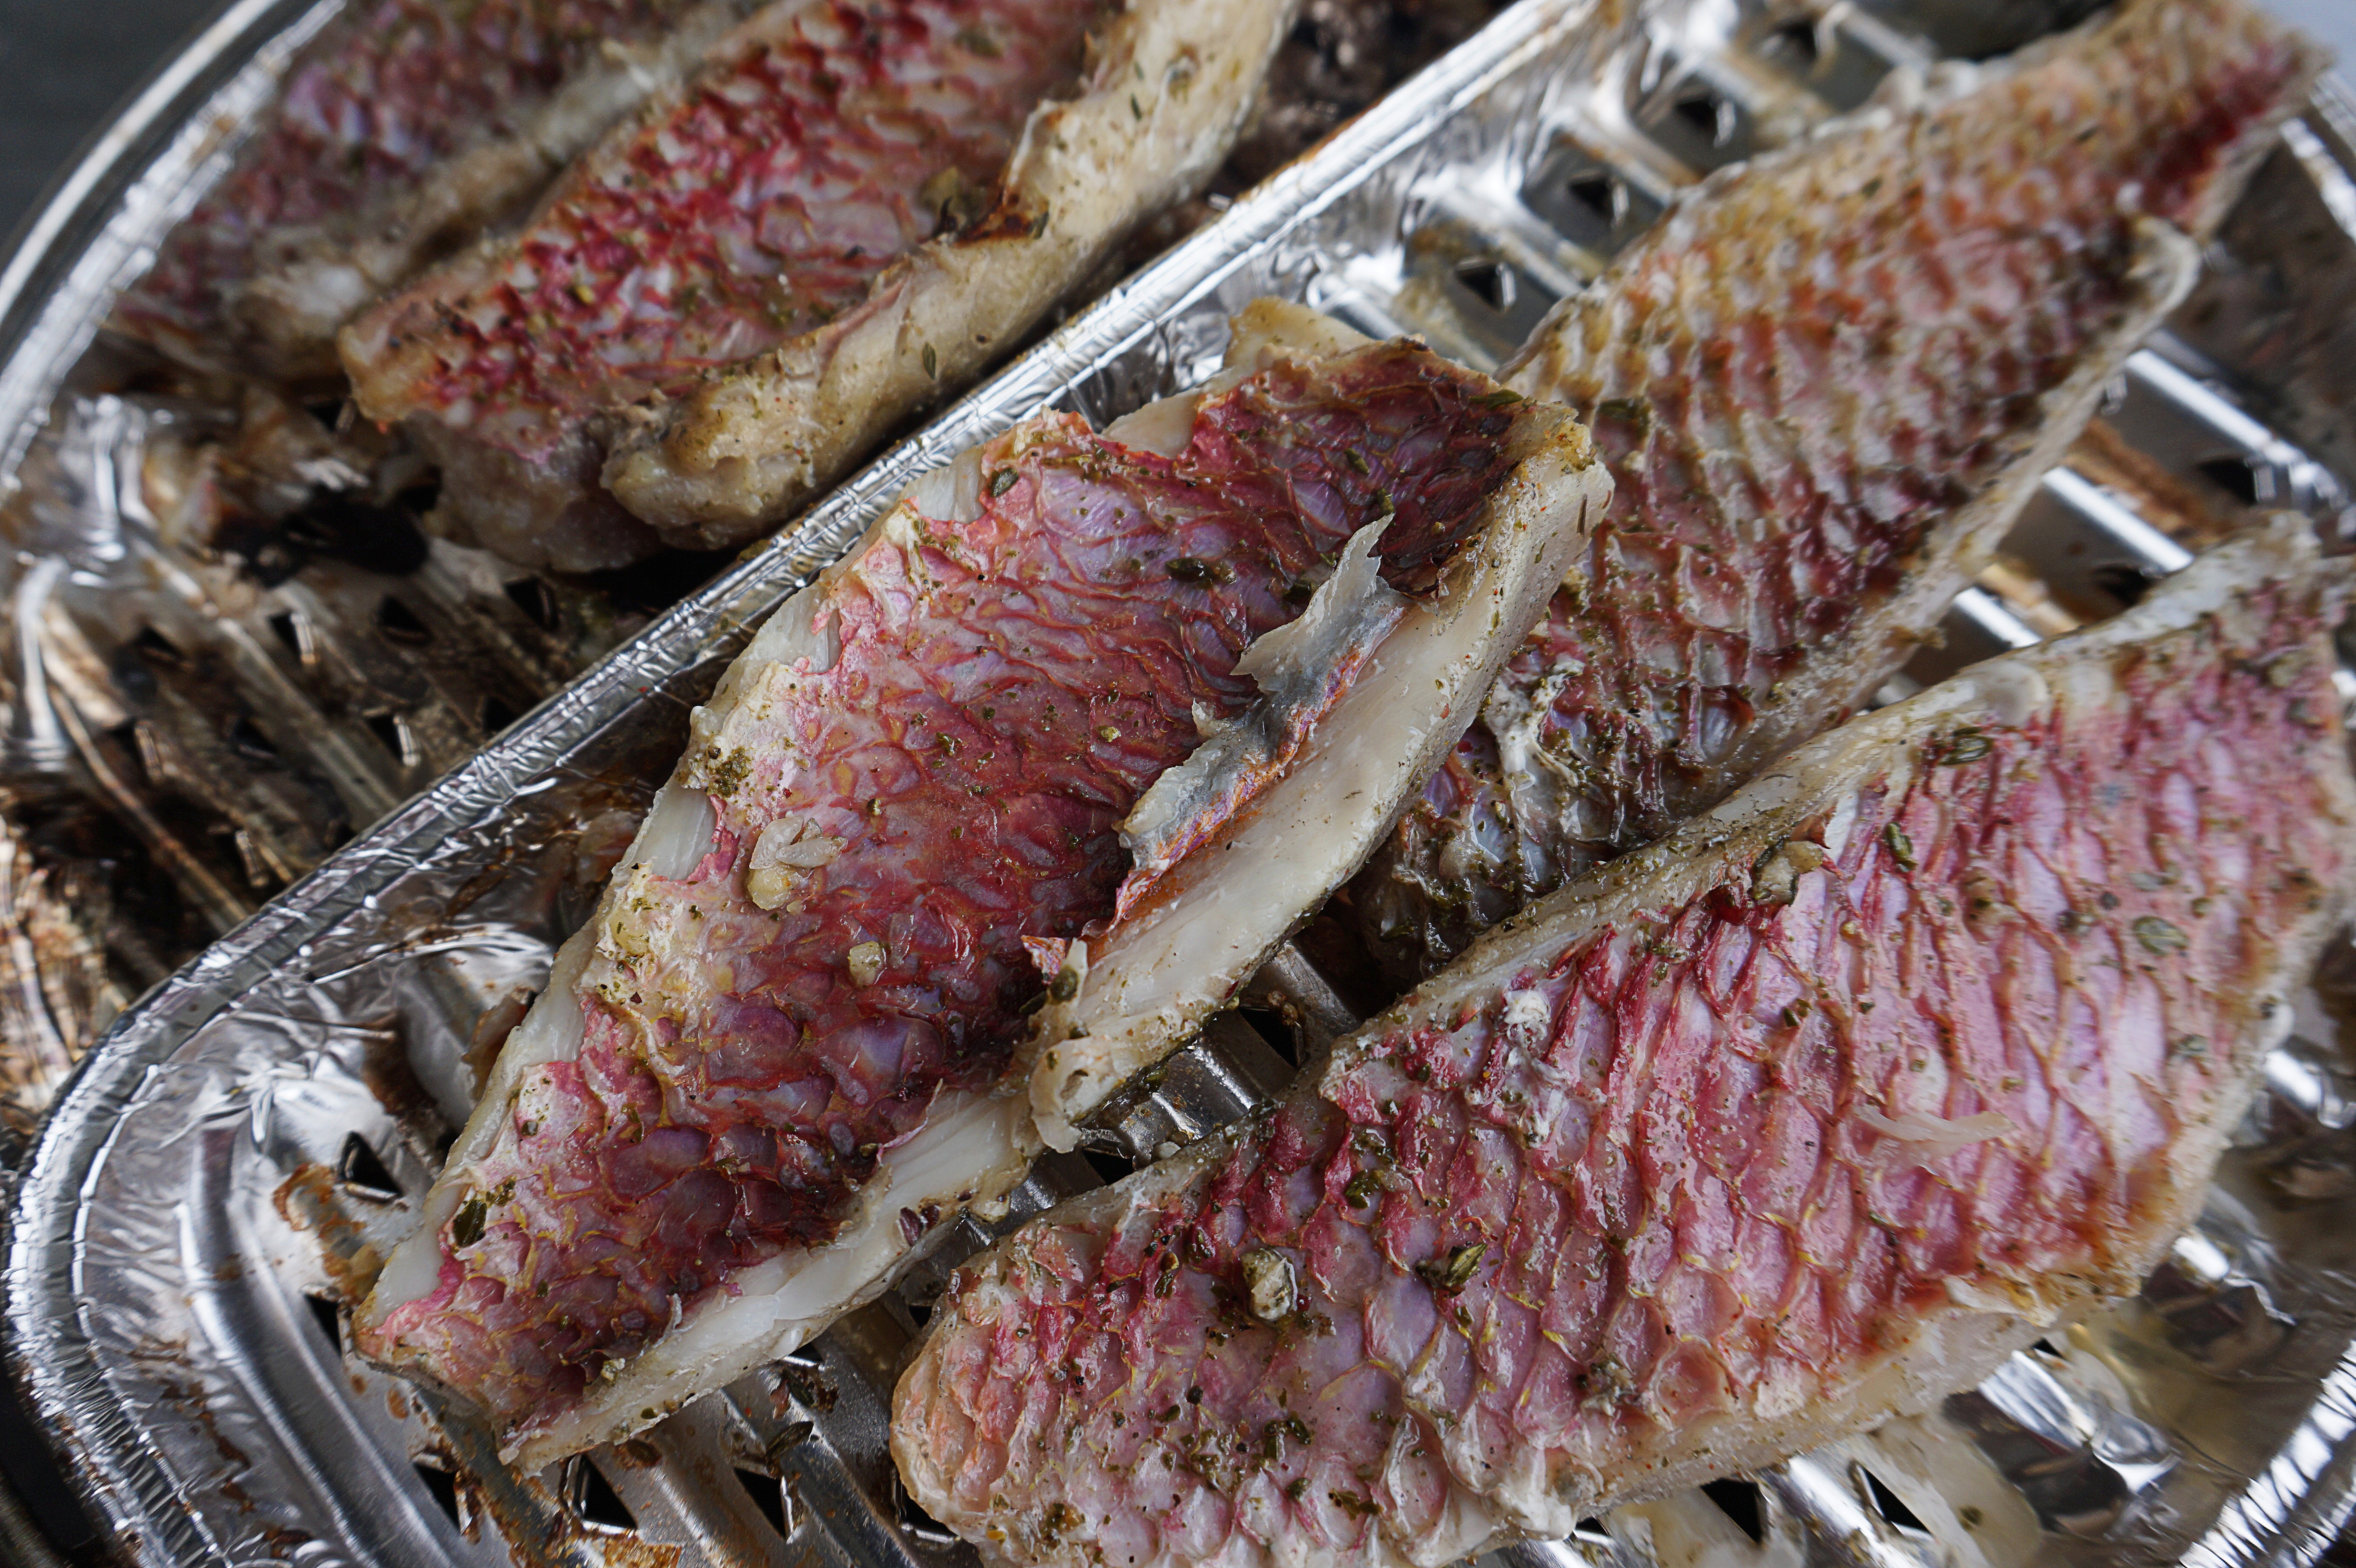
dish, food, seafood, fish, eat, meat, barbecue, cuisine, delicious, preparation, steak, grill, sardine, charcoal, roasting, grilling, grilling fish, roast beef, animal source foods, forage fish, brisket, lamb and mutton